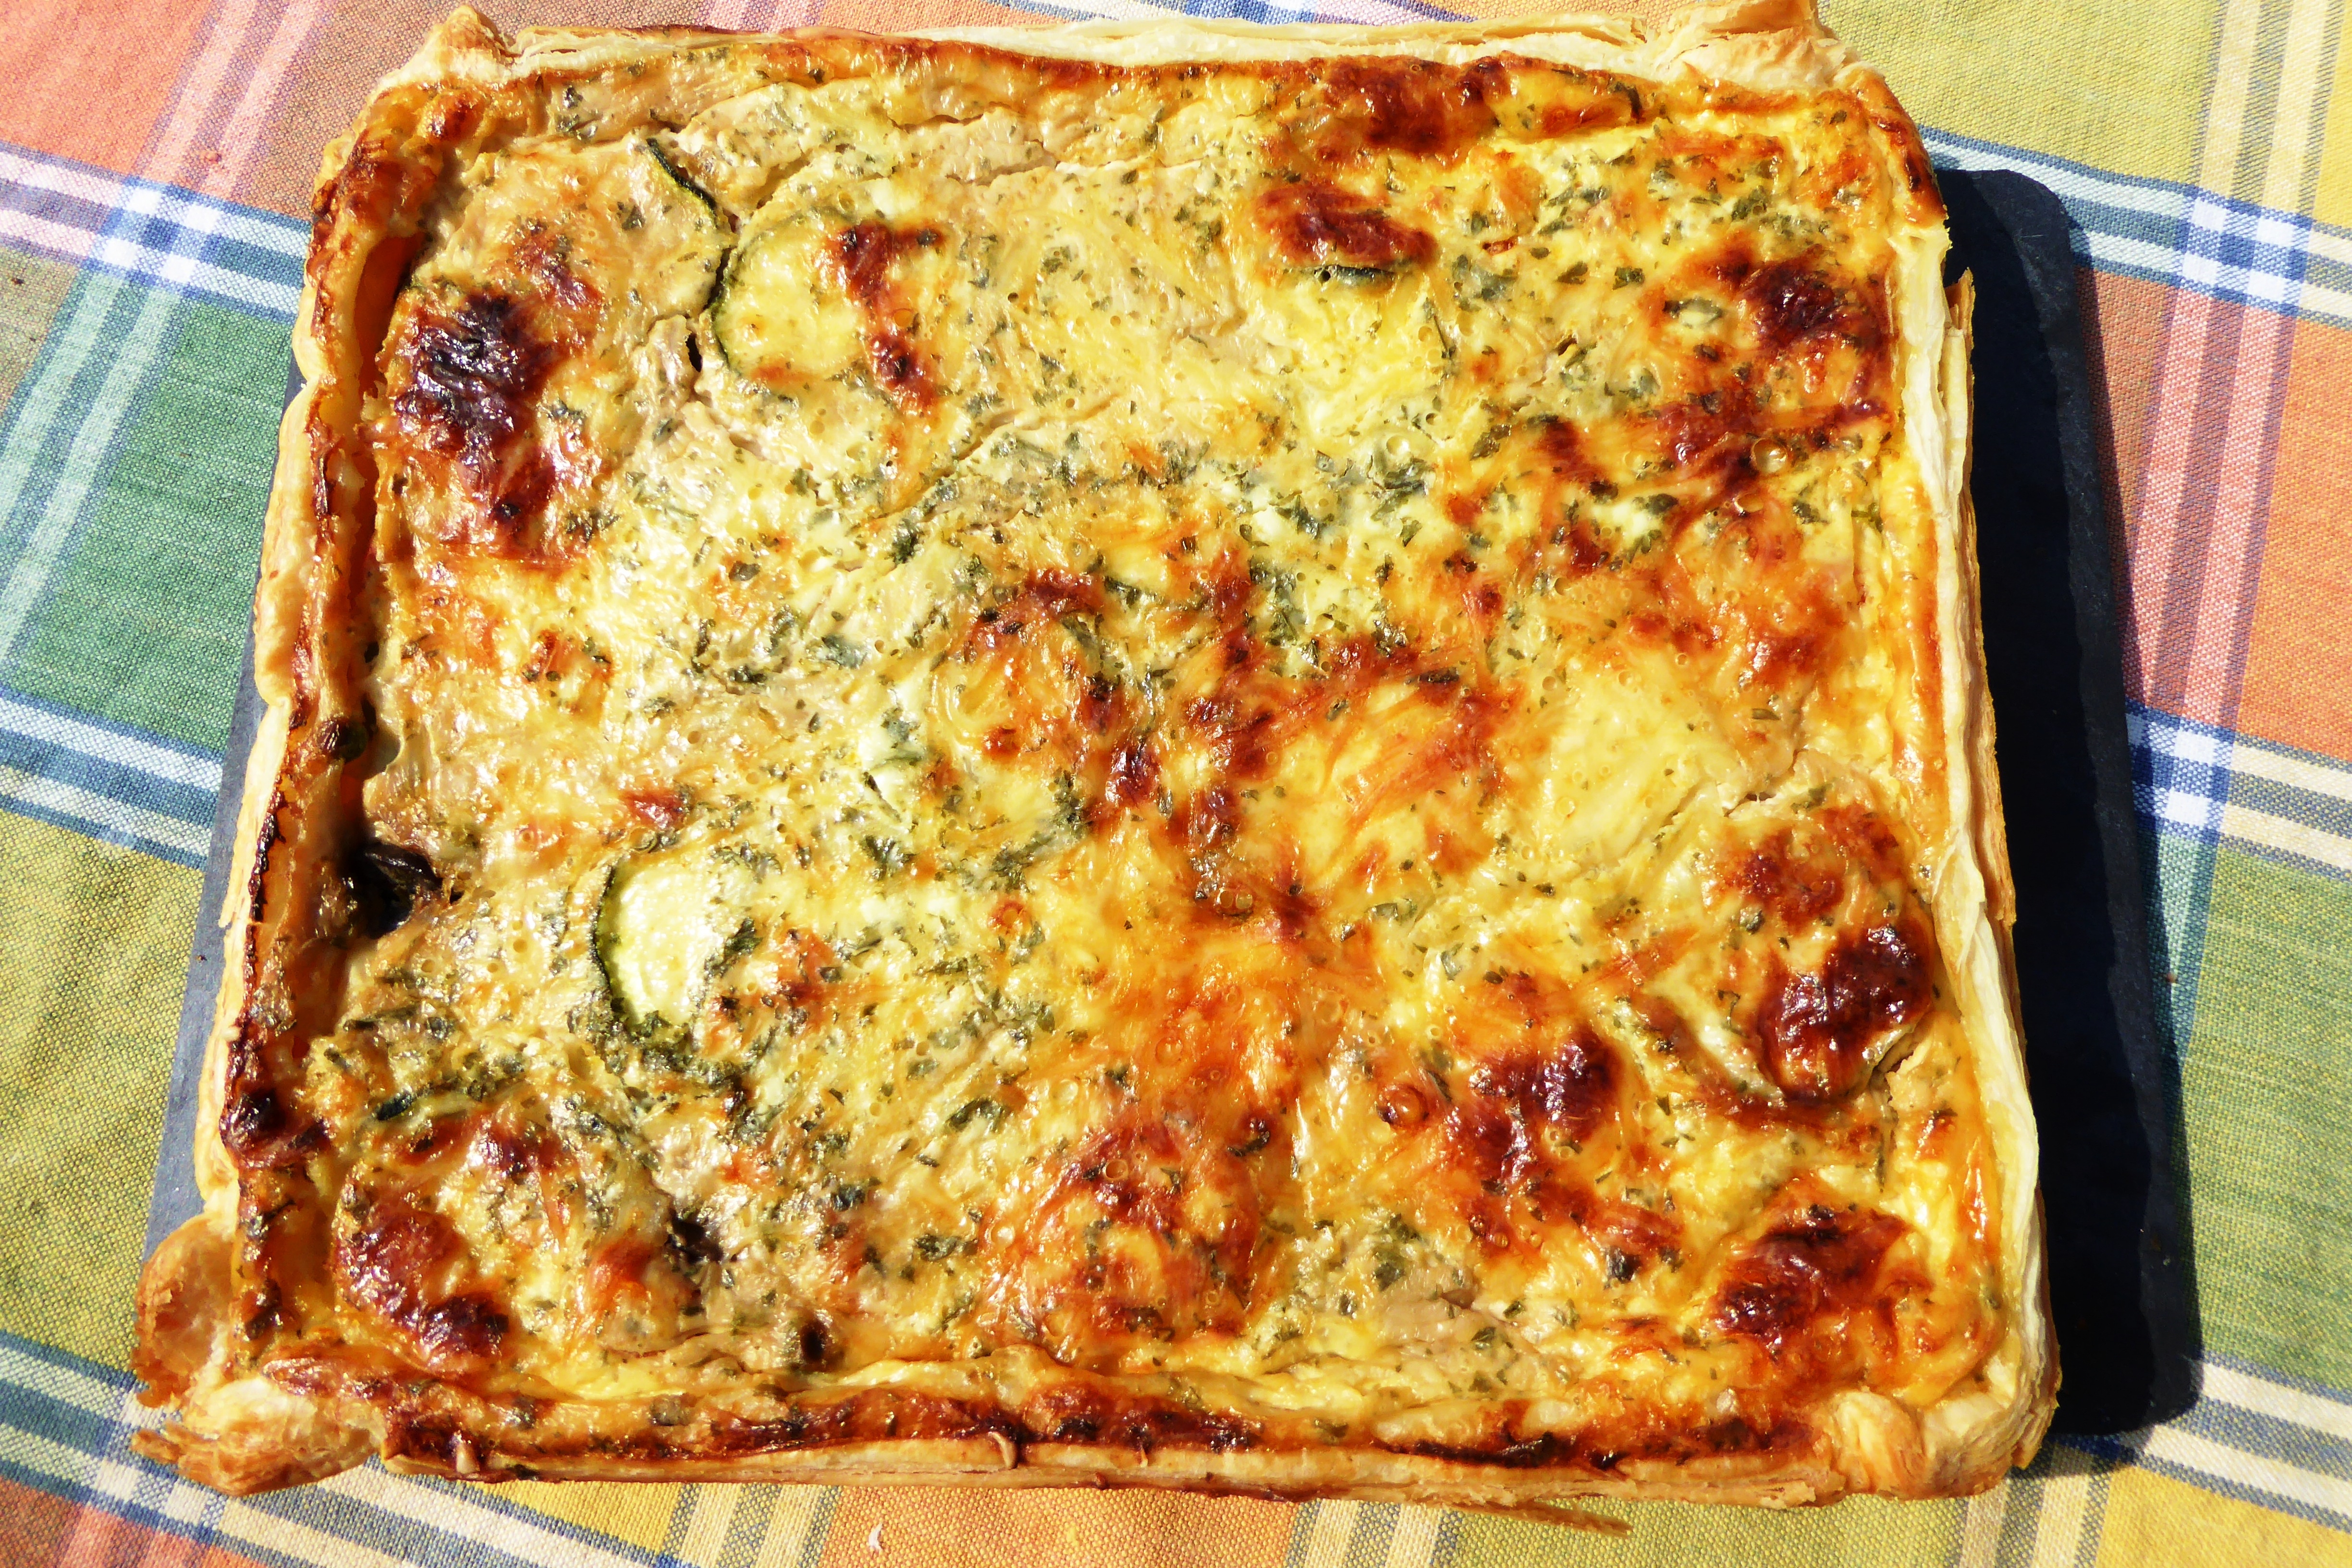
dish, meal, food, produce, dessert, eat, cuisine, pizza, bake, quiche, baked goods, puff pastry, italian food, vegetable cake, pizza cheese, european food, sicilian pizza, zwiebelkuchen